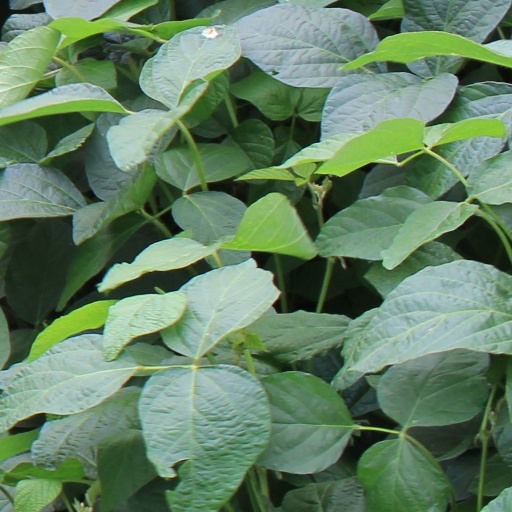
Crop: soybean